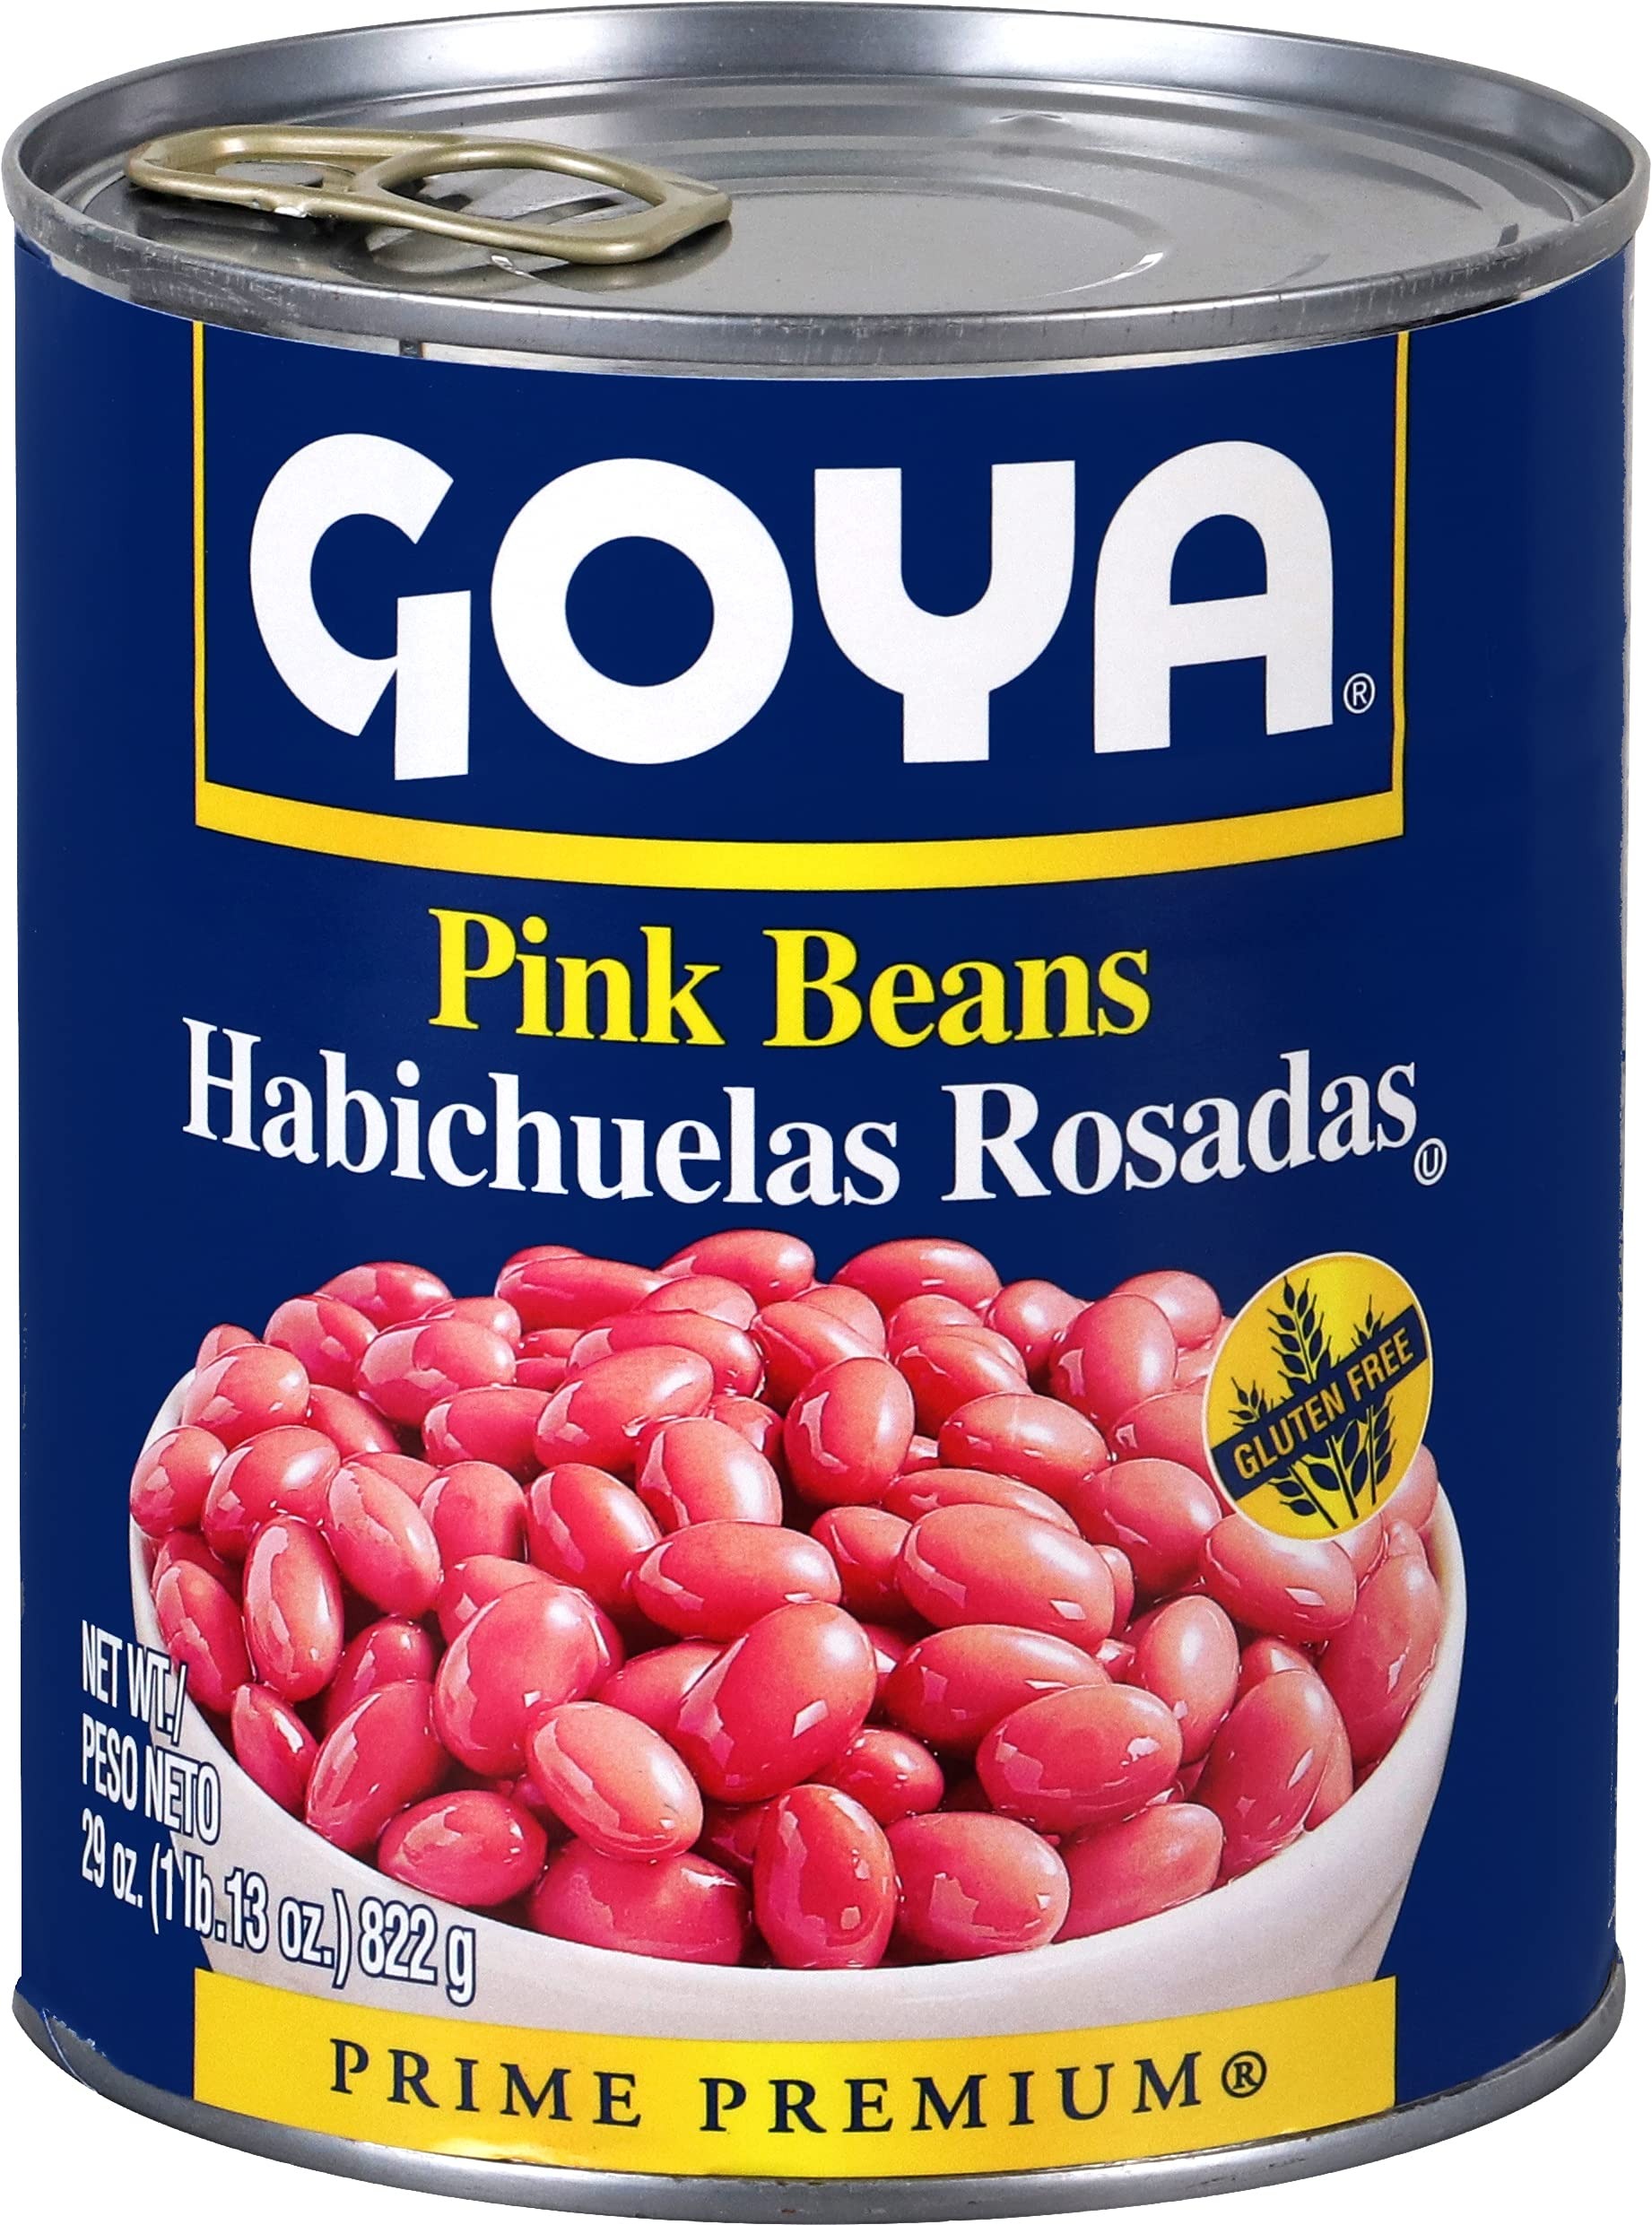
Item Name: Goya Bean Pink Can, 29 oz
Bullet Point 1: Deliciously sweet and meaty, awesome for classic rice and beans, stews and soups
Bullet Point 2: The perfect low-fat complement to any meal
Bullet Point 3: Kosher, Non GMO and Gluten Free
Bullet Point 4: High in protein, dietary fiber, and iron
Bullet Point 5: If it's Goya . it has to be good!
Value: 29.0
Unit: Ounce

Price: 2.99